Adam and Mary Smith House

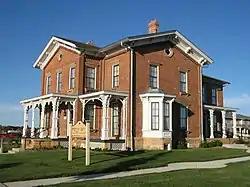

The Adam and Mary Smith House was built in c.1872 by Adam Smith, who came to do shingle work on the Wisconsin State Capitol decades earlier. The home was done in Italianate style. It is located in Sun Prairie, Wisconsin.